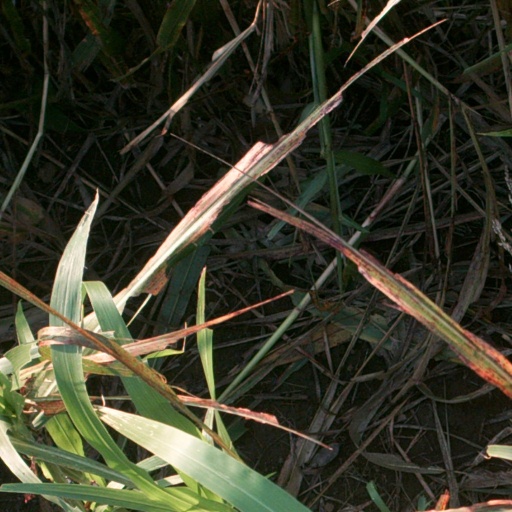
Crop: sorghum